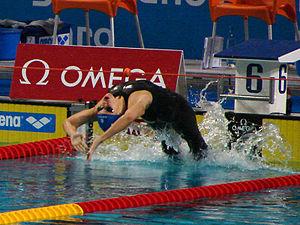
Hanna-Maria Seppälä, née le 13 décembre 1984 à Kerava, est une nageuse finlandaise spécialiste du 100 m nage libre et du 100 m quatre nages. Elle est détentrice, depuis le 13 novembre 2008, du record d'Europe du 100 m quatre nages en petit bassin.